Gonos Yotas

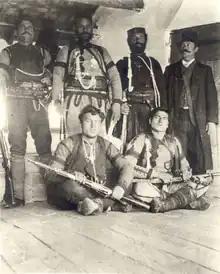
Gonos Yiotas, Lazos Dogiamas, Apostolis Matopoulos, Dr. Antonakis, and two other seated Makedonomachoi in Koulakia c. 1908

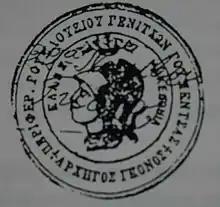

After the Young Turk Revolution, the Young Turks urged the arm groups of Macedonia to lay down their weapons with promise of major reform and equality and many did, however, Gonos Yiotas did not. He continued to operate around the swamps of Lake Giannitsa, but a friend of former ally Apostolis Matopoulos by the name of Dr. Antonakis collaborated with the new regime and surrendered Gonos' weapons cache in the swamp for personal gain. He issued a complaint about the betrayal to the Greek Ministry of Foreign Affairs but it was to no avail. He took time away from his revolutionary lifestyle and went to Athens but would return to Macedonia in 1909 following a resurge in Bulgarian attacks on Greek villages. In his return to the conflict, his armed band would once again come to blows with that of his first cousin, Apostol Petkov. In November 1909, Gonos recorded 86 kills, 21 in skirmishes and 65 in ambushes.